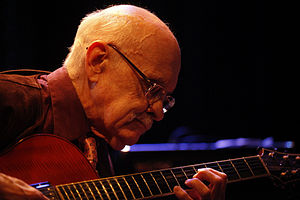
Jim Hall
Jim Hall i 2010.
James Stanley Jim Hall var en amerikansk jazzguitarist.